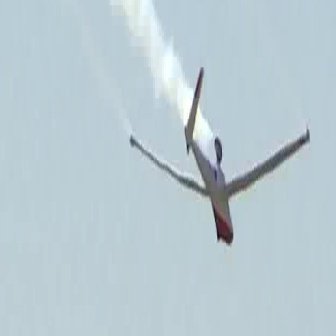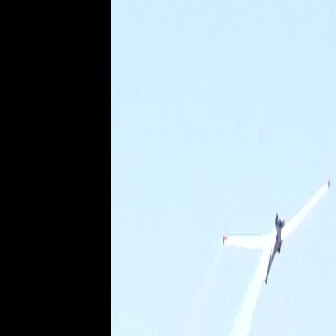
  Please identify the target specified by the bounding box [129,61,309,242] in the first image and locate it in the second image. Return the coordinates in [x_min,y_min,x_max,y_max] format.
Answer: [222,176,329,283]